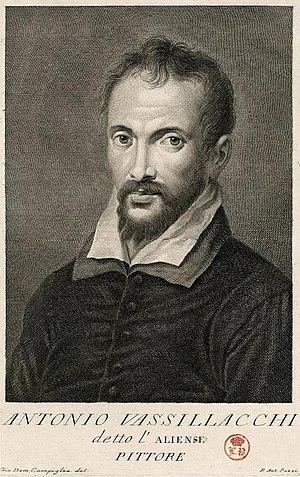
Antonio Vassilacchi appelé Aliense, est un peintre italien d'origine grecque, qui a été actif principalement à Venise et dans la Vénétie.